Lower Catesby

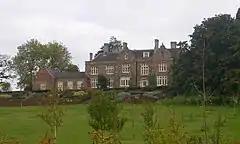
The present Catesby House, built in 1863

In 1537 the Crown sold the remains of the priory to John Onley, who had at least part of the building turned into his family mansion. Early in the 17th century it passed from the Onley family to a family called Parkhurst. Also in the 17th century a church was built or rebuilt in Lower Catesby. An engraving made in about 1720 and drawings made in 1844 suggest a 16th-century house arranged around a central courtyard and a symmetrical west front rebuilt about 1700, with a very formal garden around the house and extending to the east of it. The central courtyard could have been derived from the priory courtyard.